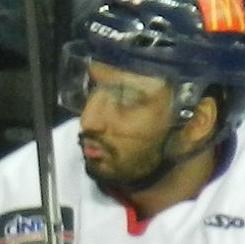
Age: 22